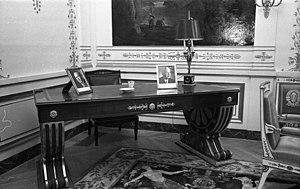
L’hôtel Beauharnais ou hôtel de Beauharnais est un hôtel particulier situé au nᵒ 78 rue de Lille, à Paris, qui est la résidence de l'ambassadeur d'Allemagne en France.